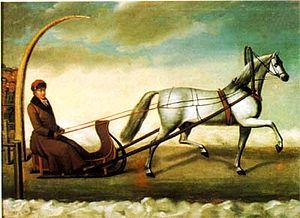
Le comte Alexeï Grigorievitch Orlov, ou Orloff selon la transcription d'avant 1960, était le commandant des forces navales russes. Il participa, avec son frère Grigori Orlov, au complot contre Pierre III de Russie, en 1762. Son frère, Fiodor, était haut-procureur du sénat.
Smetanka était un étalon de race Arabe ou Barbe, de robe grise, importé depuis l'Empire ottoman vers la Russie par le comte Alexeï Orlov. Il se reproduit essentiellement au haras de Khrenov, devenant le fondateur de la race du Trotteur Orlov et de l'une des deux premières lignées de l'Orlov-Rostopchin.